Cessna 162 Skycatcher

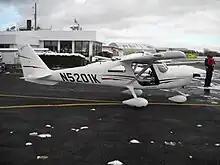
Production Skycatcher number ten, assembled for Cessna by Yingling Aviation from parts supplied by Shenyang Aircraft Corporation

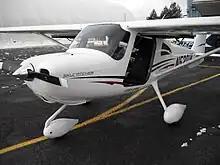
Cessna 162 Skycatcher number ten

The Cessna 162's design evolved considerably from the first prototype, including the wing position and tail configuration. The high-wing monoplane has fixed tricycle landing gear, with a castering nosewheel. The wingspan is and internal cabin width is at shoulder height. The doors are different from previous two-seat Cessna models in that they open by swinging upward. The controls are unusual for a Cessna in that they have single-hand panel-mounted yokes instead of the usual two-hand panel-mounted yokes.